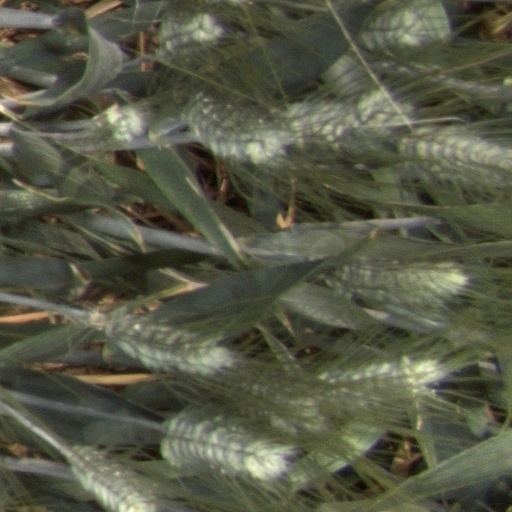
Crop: wheat